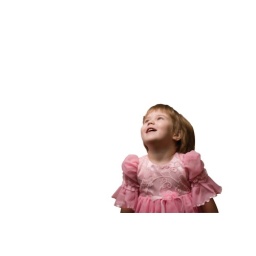
Little girl in pink dress looking high in surprise and admiration, isolated on white background